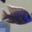
Label: aquarium_fish